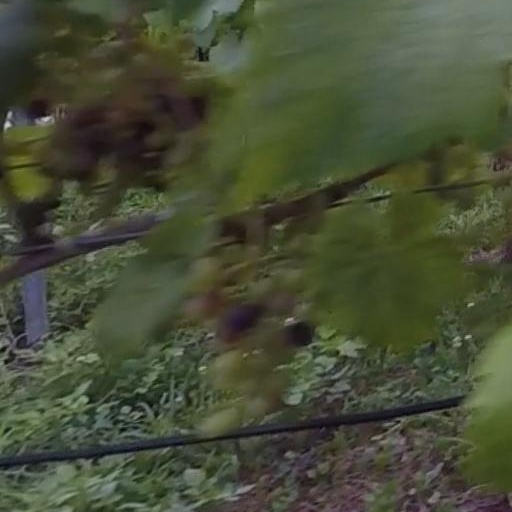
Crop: grape